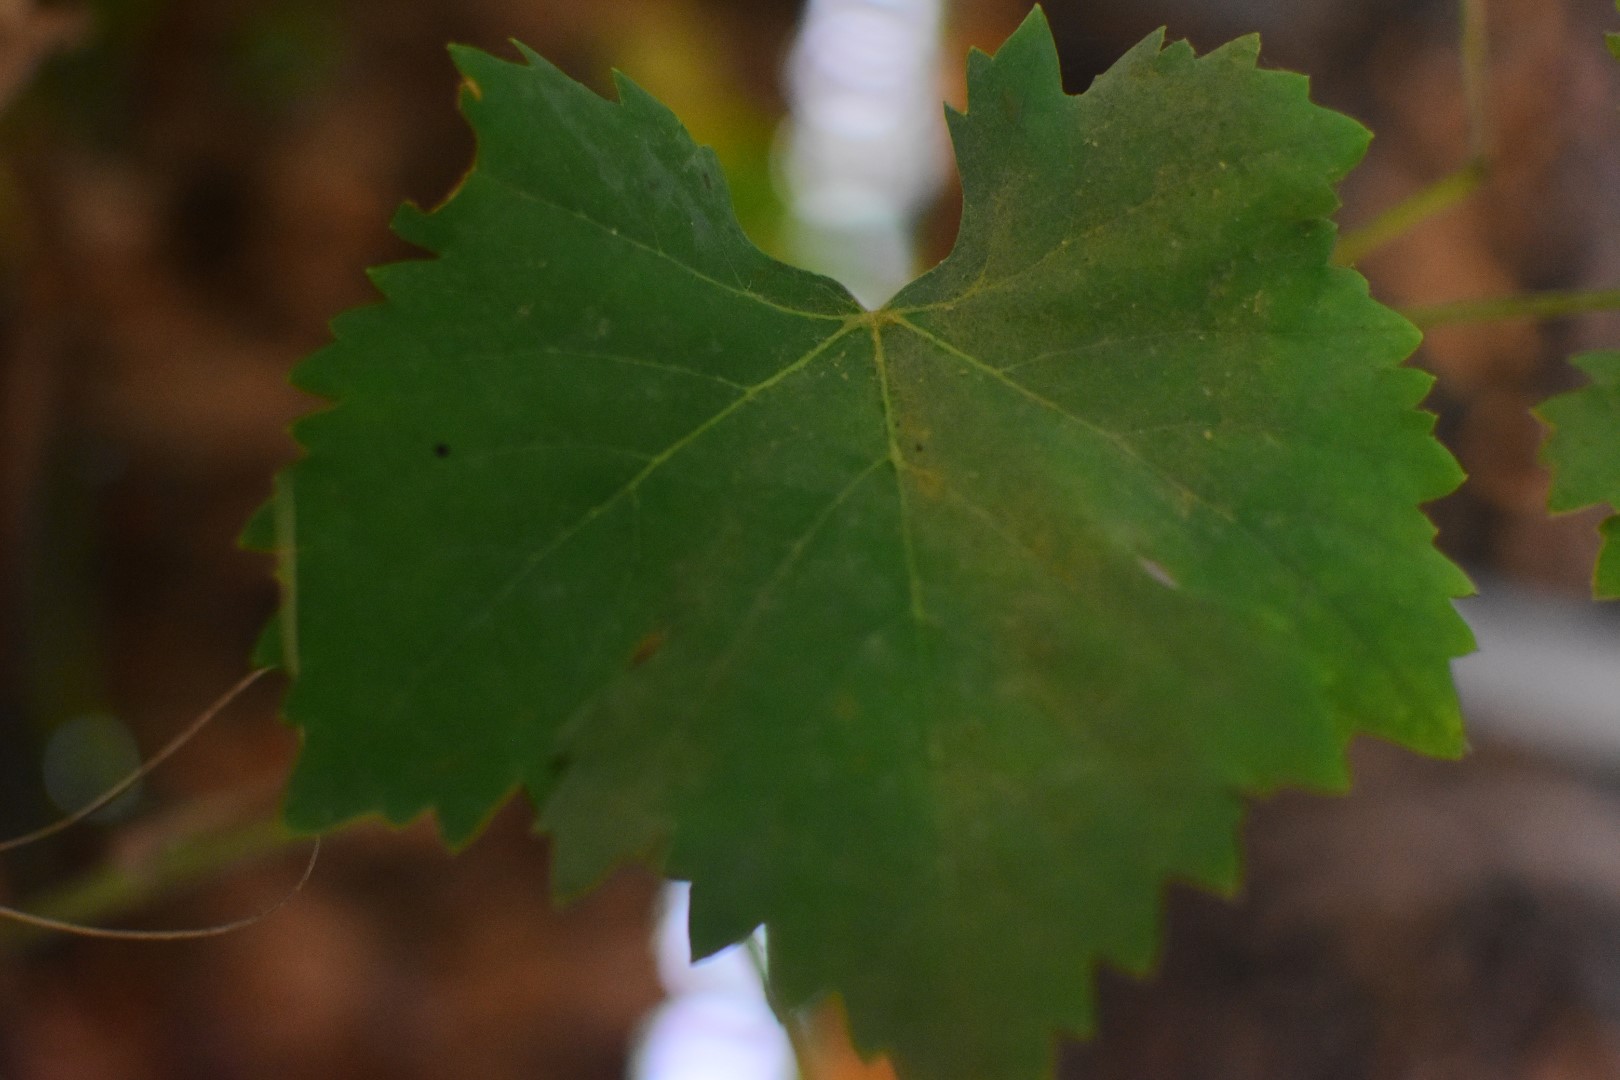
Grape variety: Aswud Balad